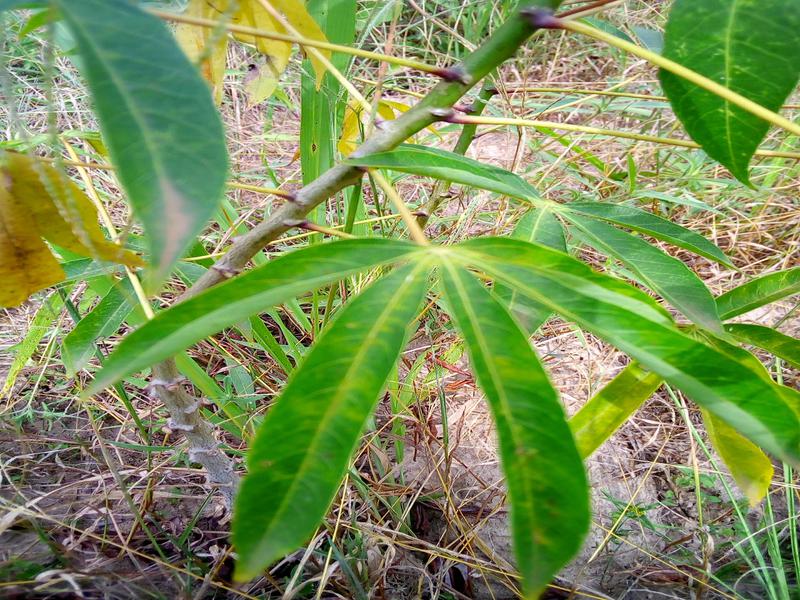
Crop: cassava
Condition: brown_streak_disease